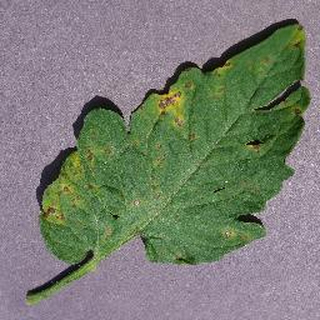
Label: tomato_septoria_leaf_spot